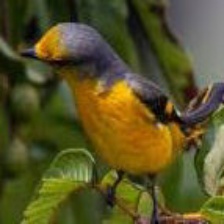
Species: FIERY MINIVET
Scientific name: PERICROCOTUS IGNEUS